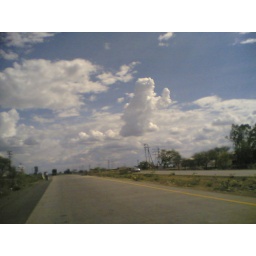
look at that cloud and also at road (who says roads are bad in MP)